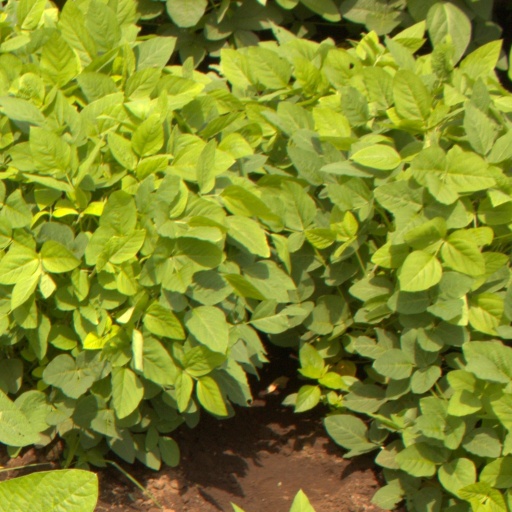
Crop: soybean